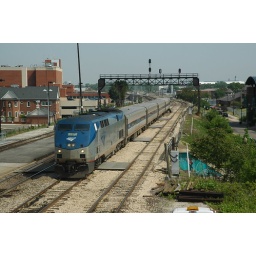
Amtrak St Louis bound train taken from the old rock Island tower in Joliet ILL